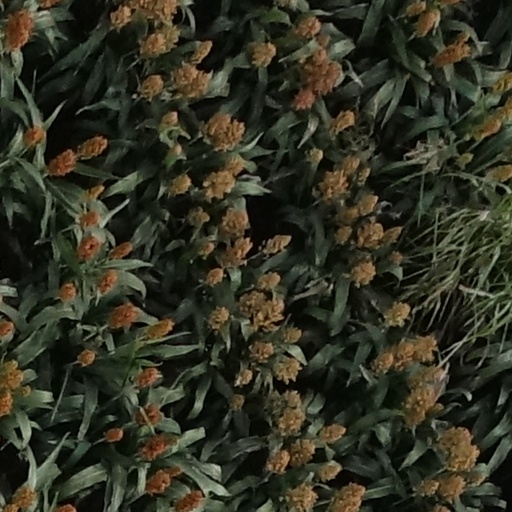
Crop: sorghum